Stefan Wyszyński

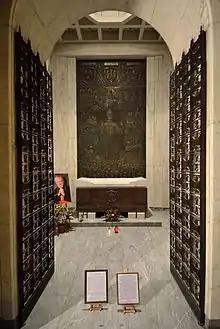
Mausoleum chapel of Cardinal Stefan Wyszyński in St. John's Archcathedral in Warsaw.

World War II ended in 1945; however, beginning in the eastern portion of present-day Poland, and later in the west, hostilities continued for several years between a large segment of Poles and the Stalinist government. The Catholic Church hoped for the return of the Polish government-in-exile from London and the removal of Stalin's puppet regime; it actively supported the anti-Communists. One of the prime issues was the confiscation of church property by the Communist government. In 1950, Wyszyński decided to enter into a secret agreement with the Communist authorities, which was signed on 14 April 1950 by the Polish episcopate and the government. The agreement settled the political disputes of the church versus the government in Poland. It allowed the church to hold onto "reasonable" property, separated the church from politics, and even allowed authorities to select a bishop from a list of three candidates.